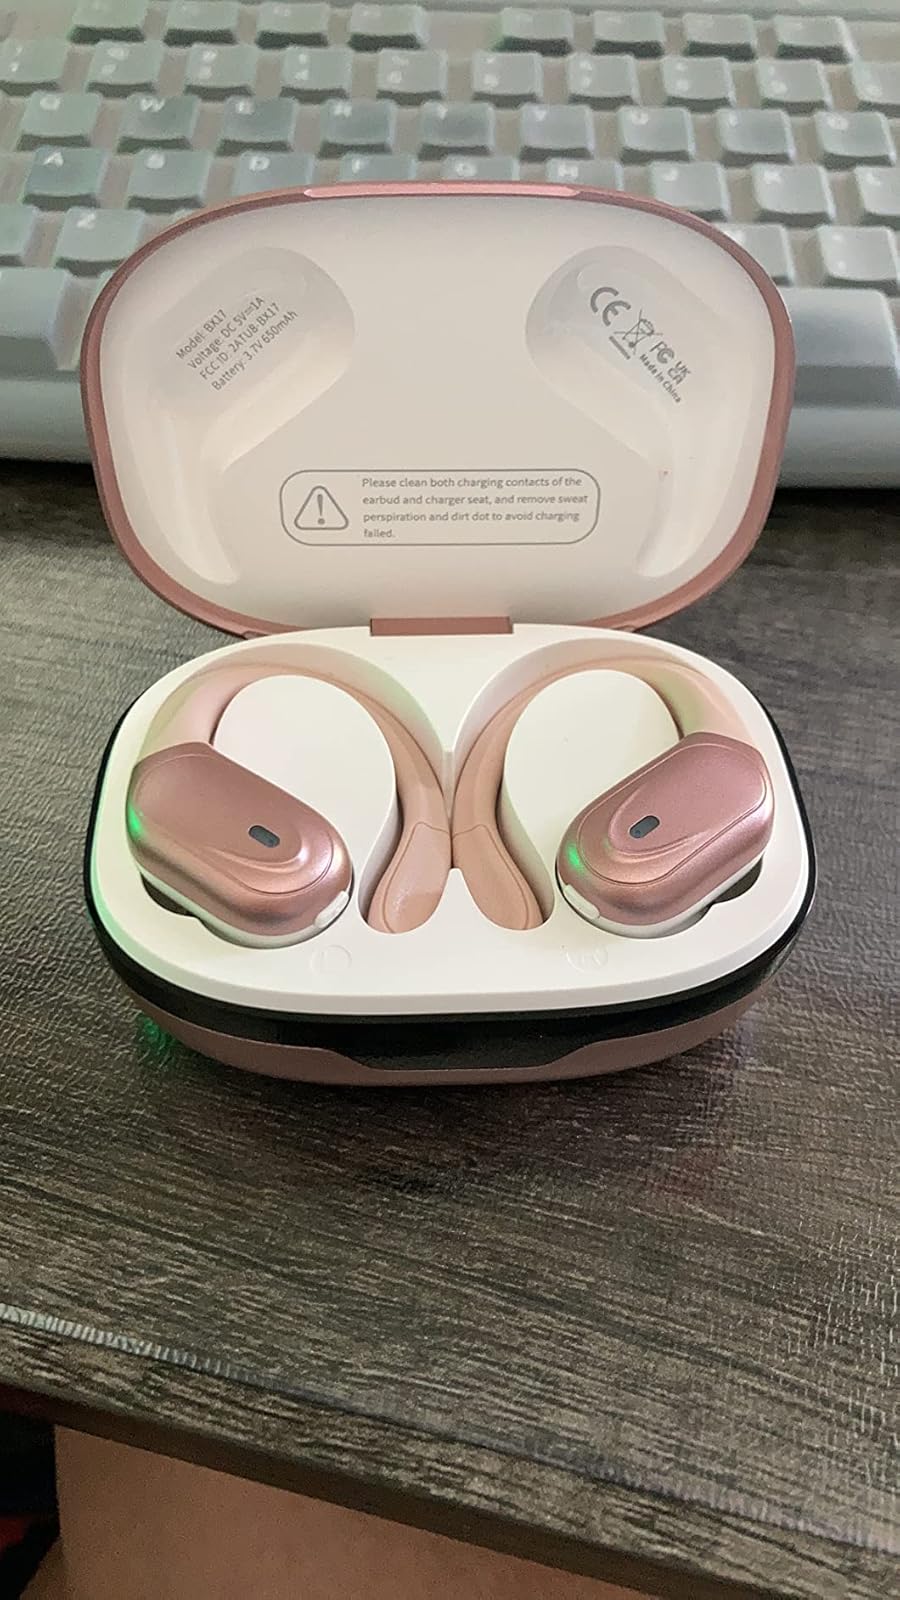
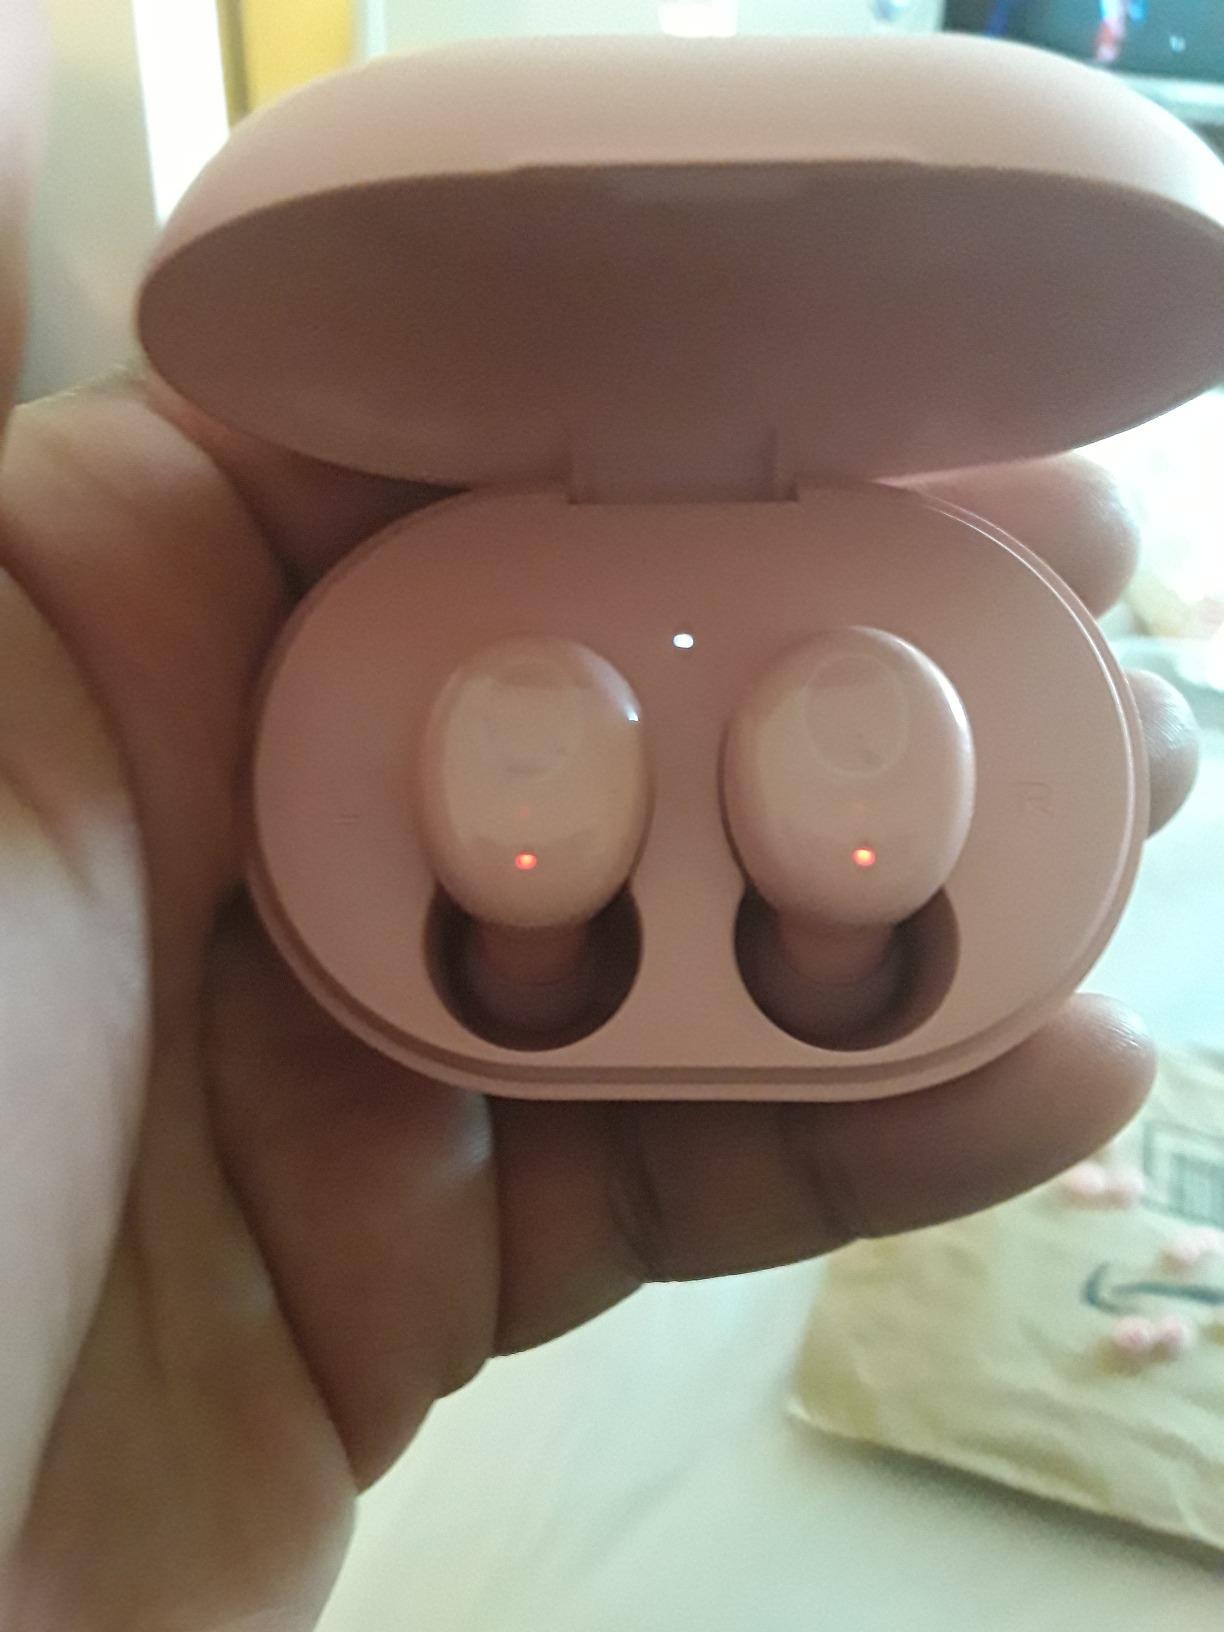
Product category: earbuds
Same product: no